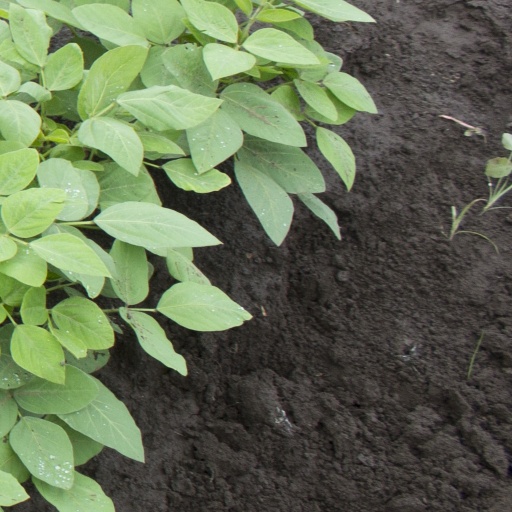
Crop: soybean